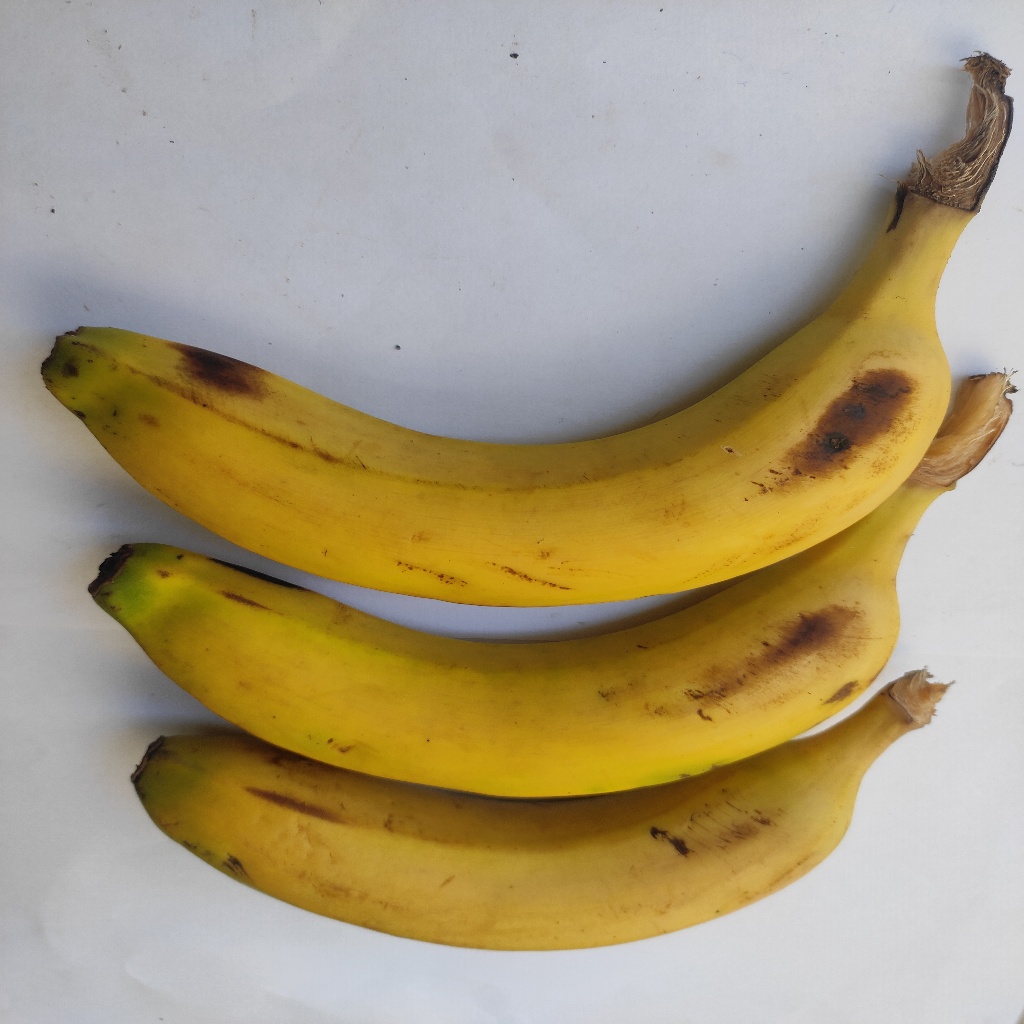
Crop: banana
Quality class: Class_A